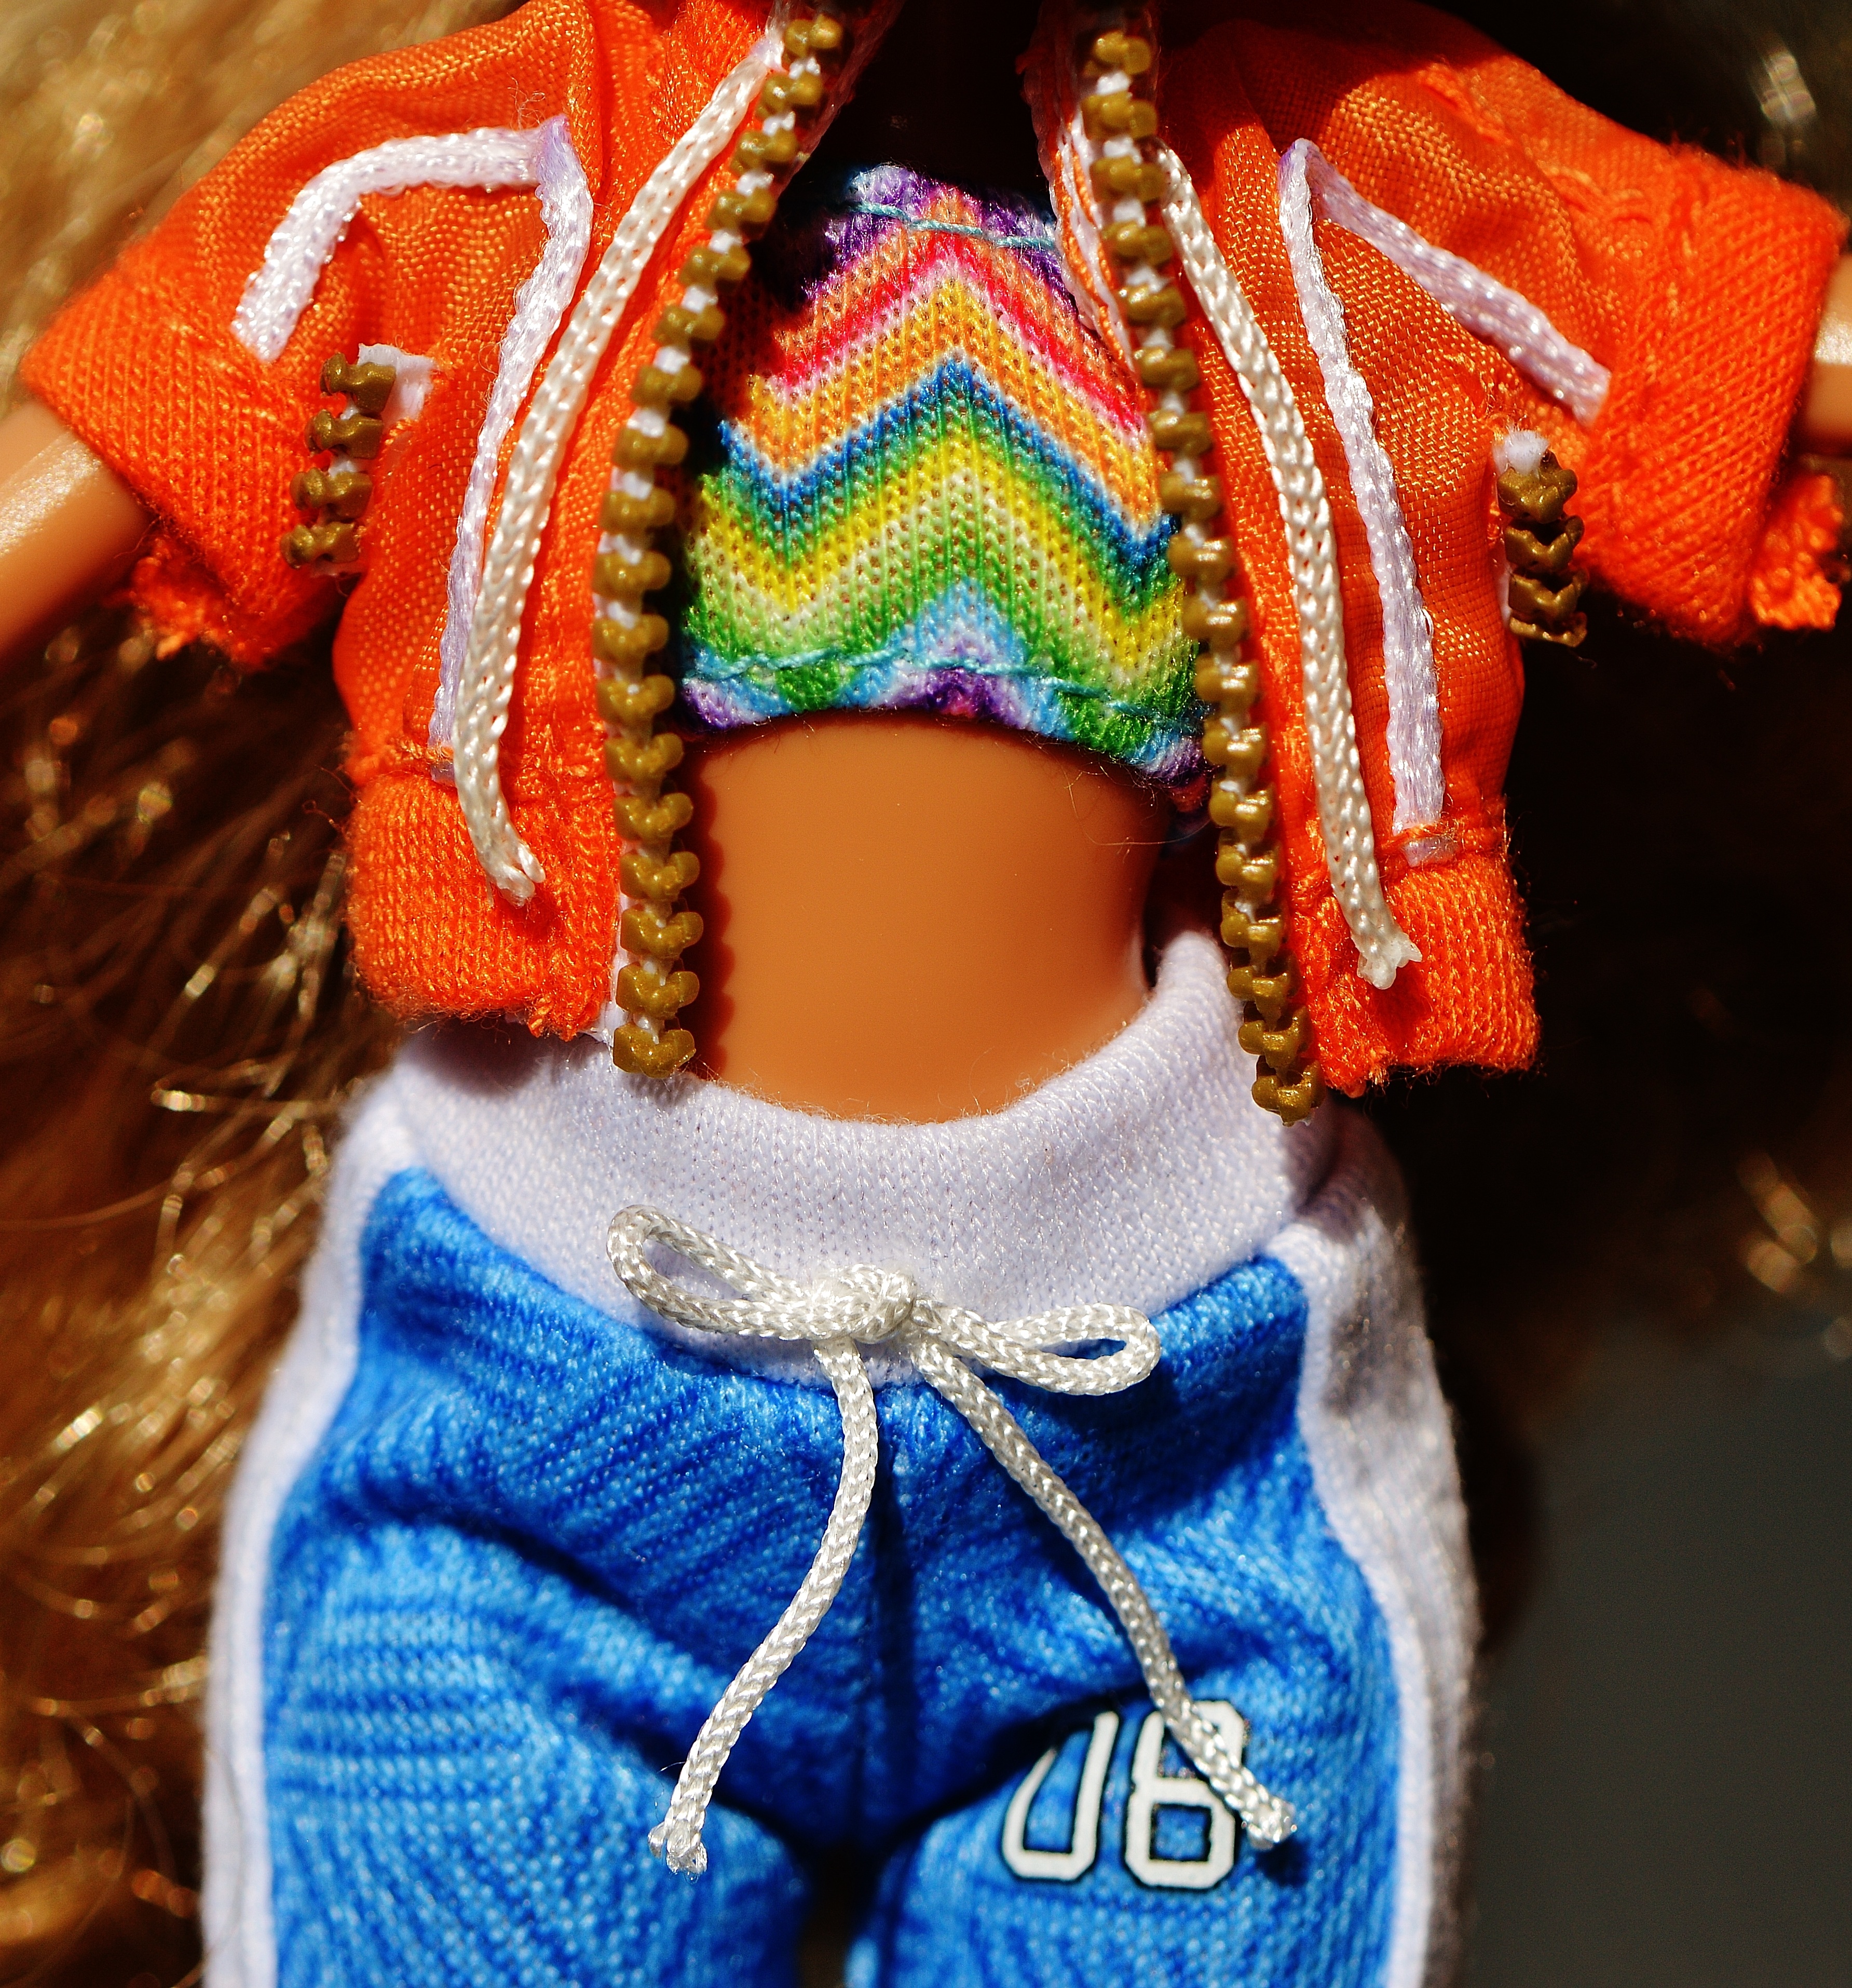
pattern, clothing, toy, jacket, doll, art, toys, girls toys, sweatpants